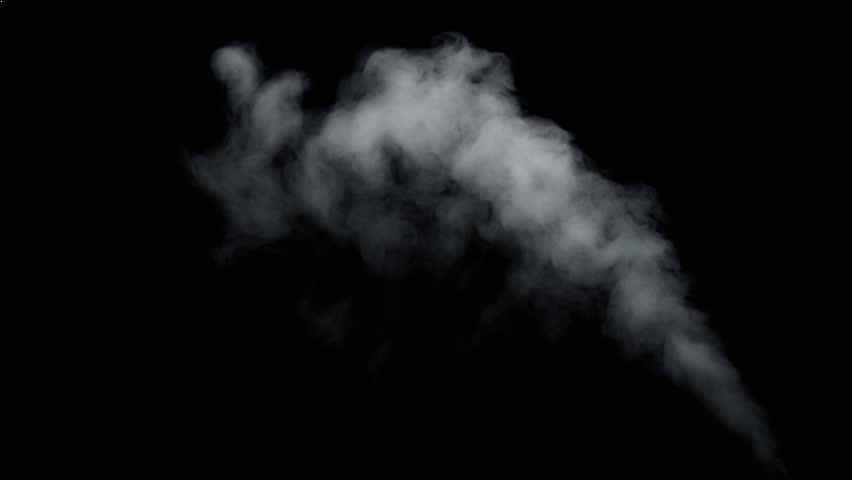
Fire: no
Smoke: yes